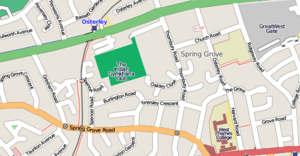
Spring Grove est le district nord-ouest de la ville de Isleworth dans le borough de Hounslow, à Londres, en Angleterre. Il se situe à l'est du district de Lampton ; au nord de la route de Londres à Isleworth, à l'ouest de la ligne de train Barnes-Feltham ; et au sud de l'arrondissement d'Osterley. L'eau de source qui est apparue dans la région au xviiiᵉ siècle, a été utilisée pour l'agriculture et l'horticulture.